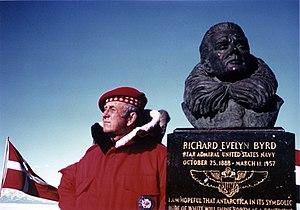
Laurence McKinley Gould est un géologue, enseignant et explorateur polaire américain. Il a effectué des expéditions dans l’Arctique et en Antarctique et a été le scientifique principal de la première expédition en Antarctique de Richard Byrd, que Gould a décrite dans son livre de 1931, Cold: the Record of an Antarctic Sledge Journey. Il a été président du Carleton College de 1945 à 1962 et président de l'Association américaine pour l'avancement des sciences en 1964. Il porte le même nom que le navire de recherche RV Laurence M. Gould, ainsi que des éléments antarctiques tels que la baie de Gould, la côte de Gould et le mont Gould.